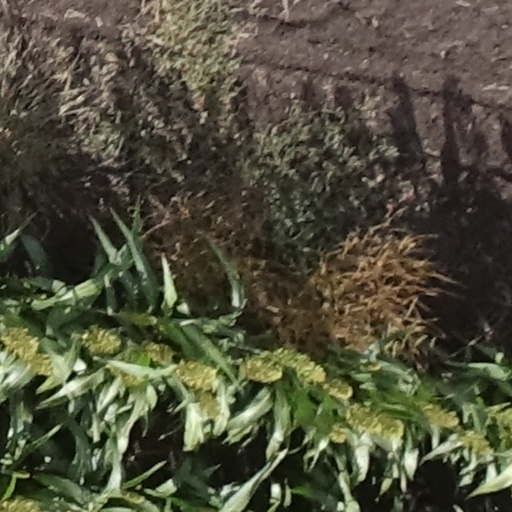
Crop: sorghum